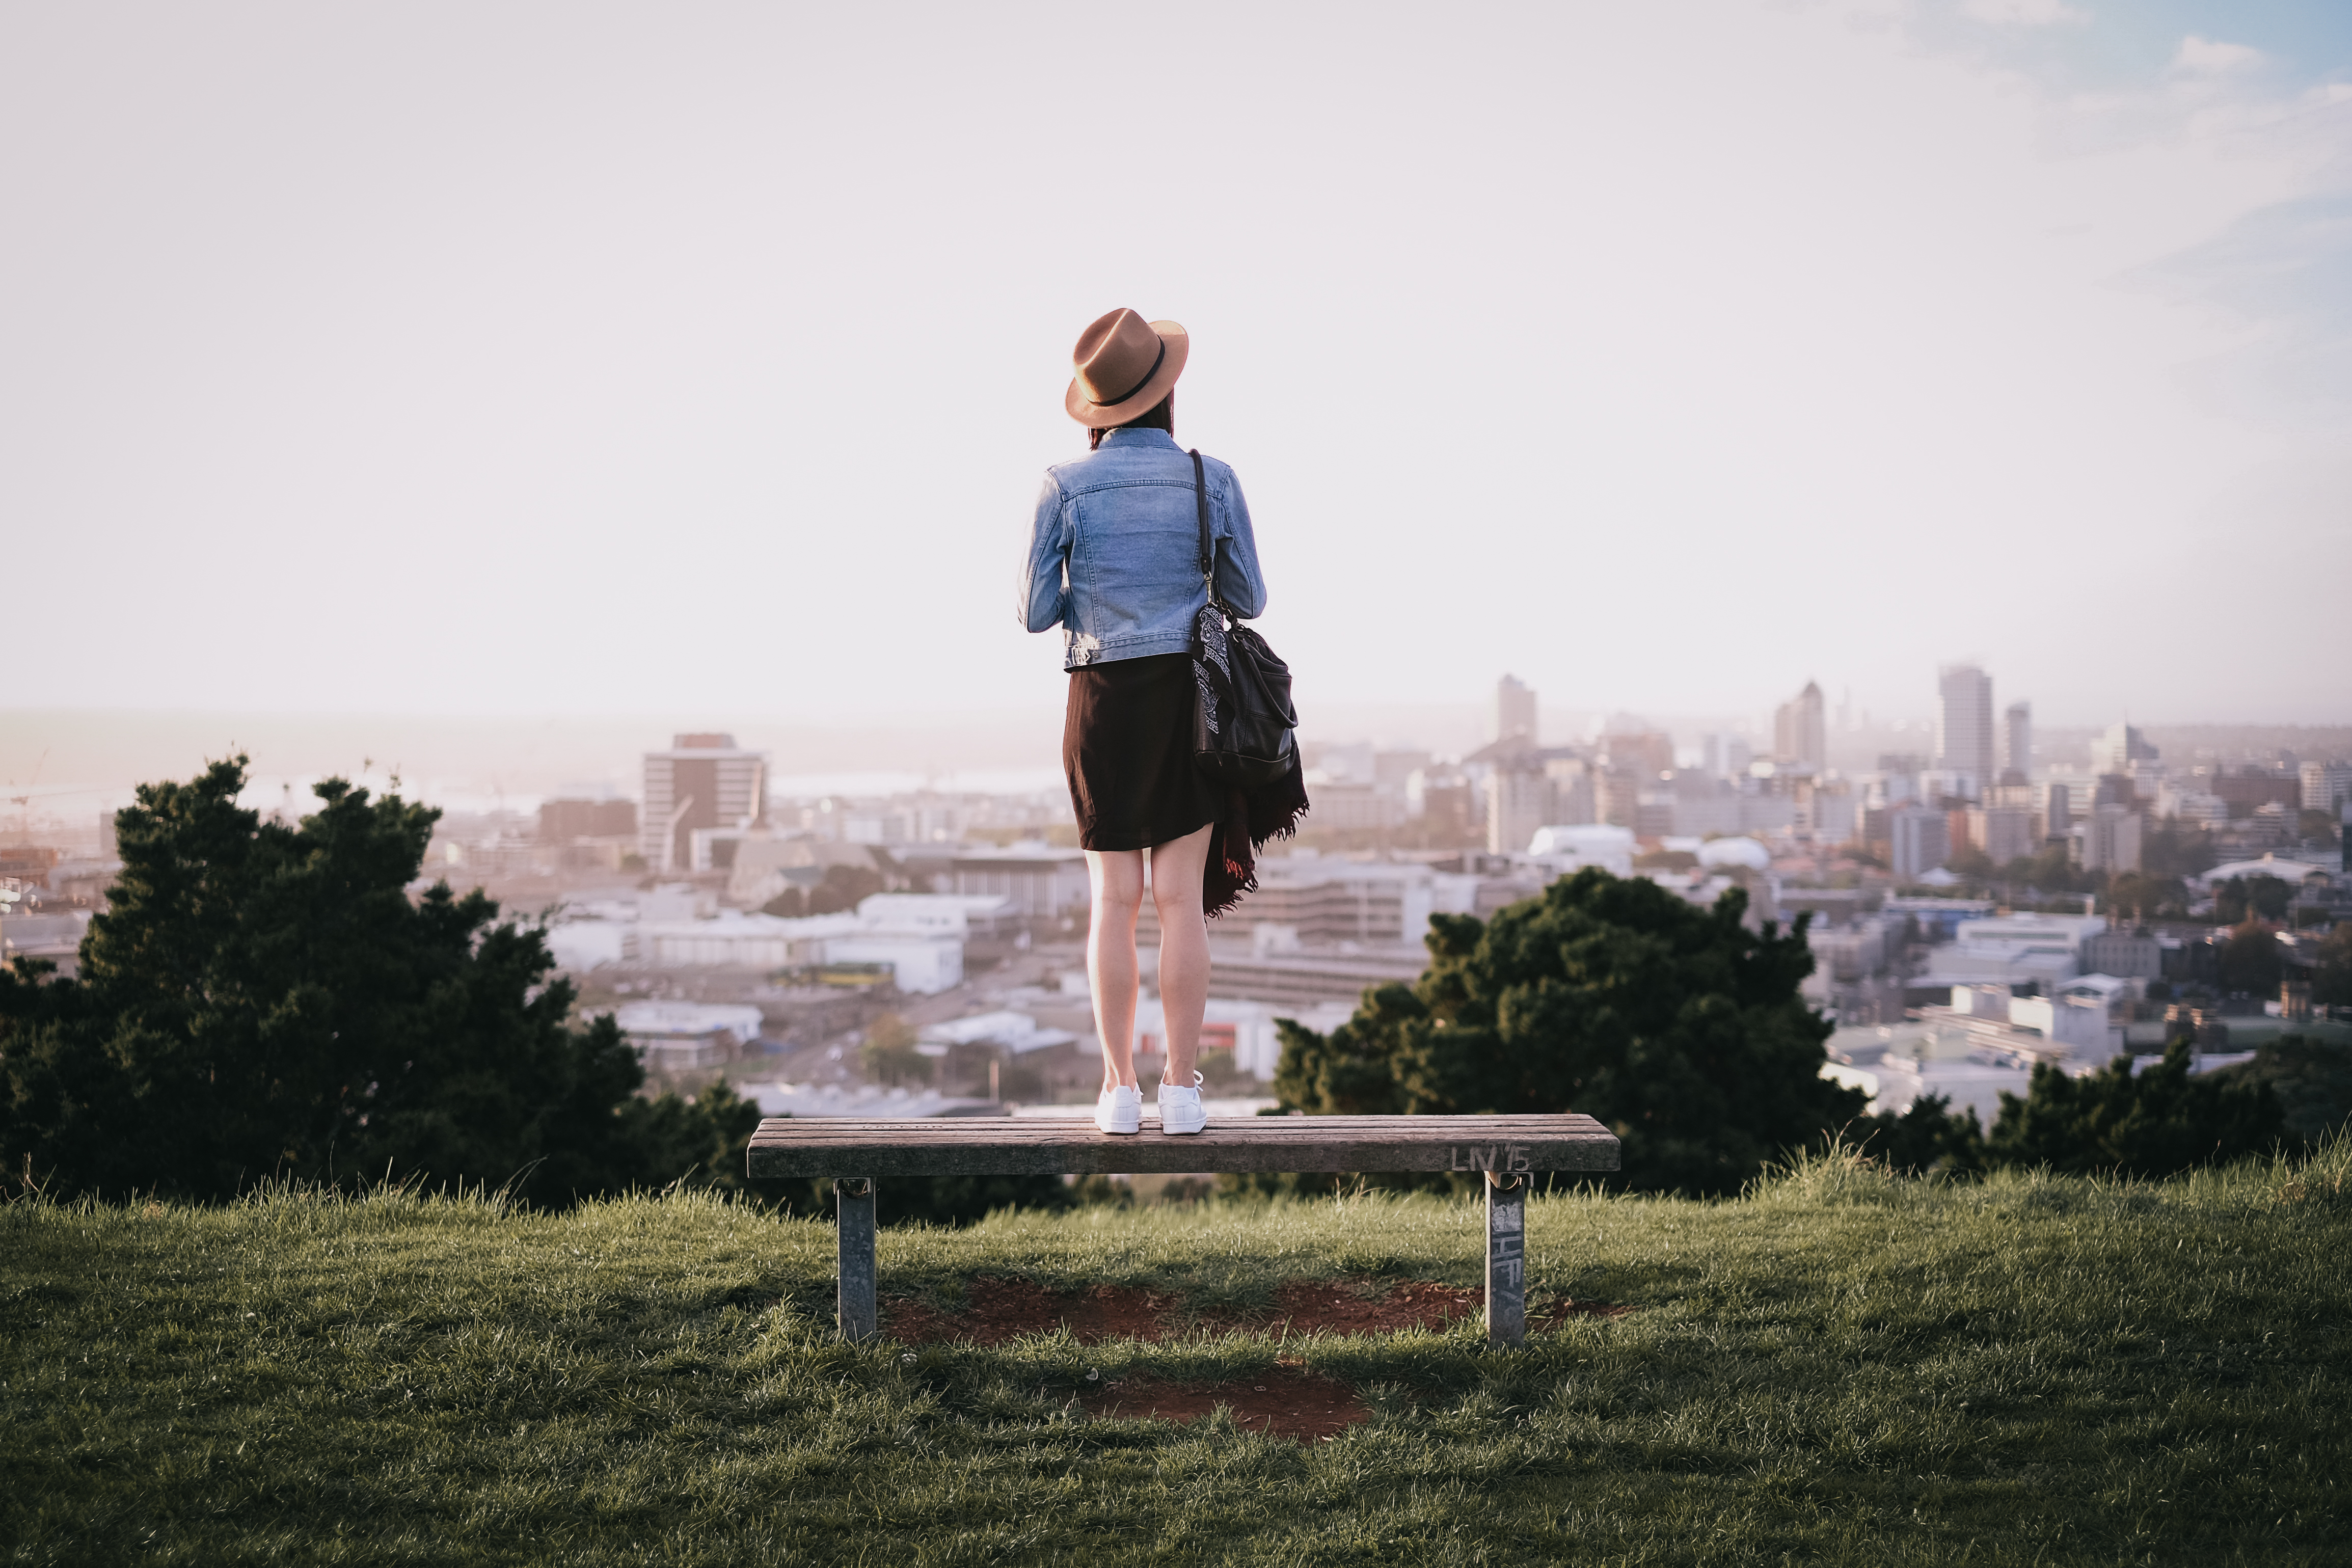
woman, bench, photography, vacation, female, standing, spring, lady, photograph